Ben Wu (interior designer)

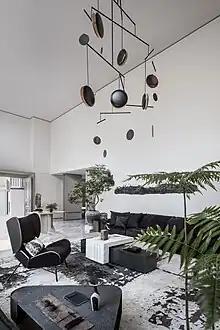
Lakeville V by Ben Wu, 2021

Wu began his career in home and interior design in 1993. He established his first design firm, WS Group, in 1998. He went on to found several more design and lifestyle brands, including W.Design, WS Space, Weimo, and Haishang.